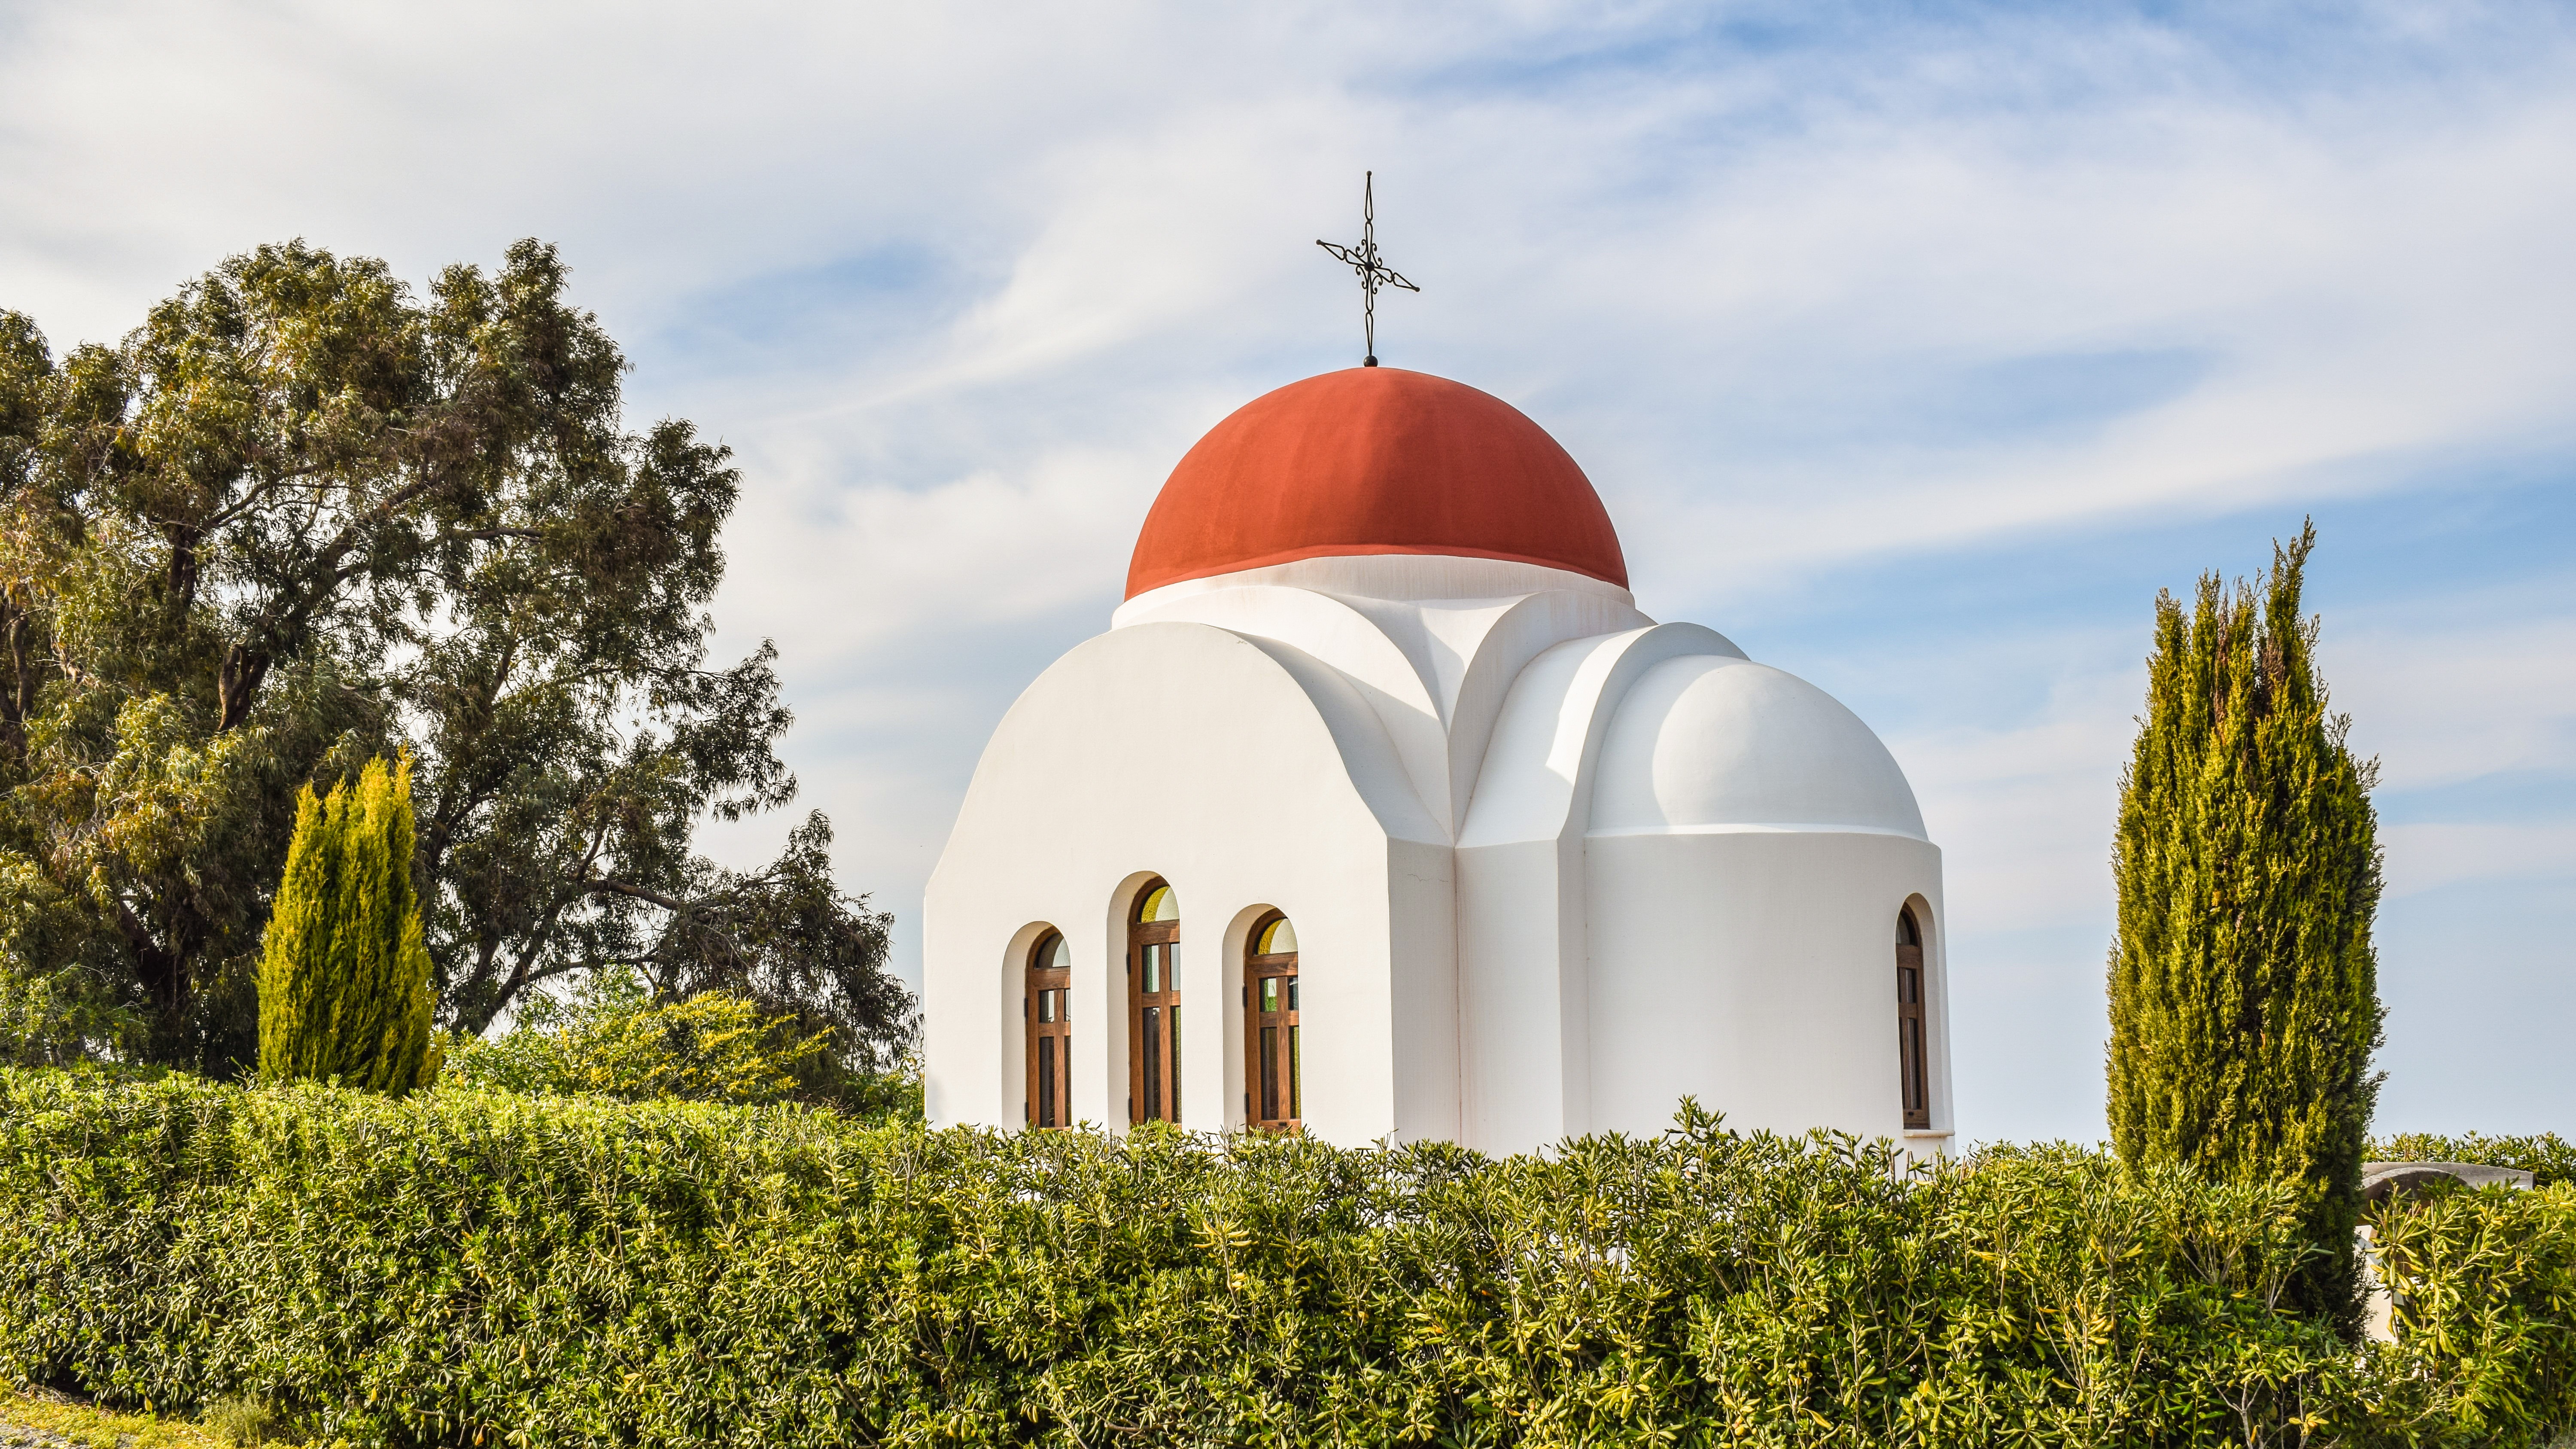
landscape, countryside, building, tower, scenery, religion, landmark, church, chapel, place of worship, observatory, monastery, christianity, dome, cyprus, paralimni, rural area, ayios georgios